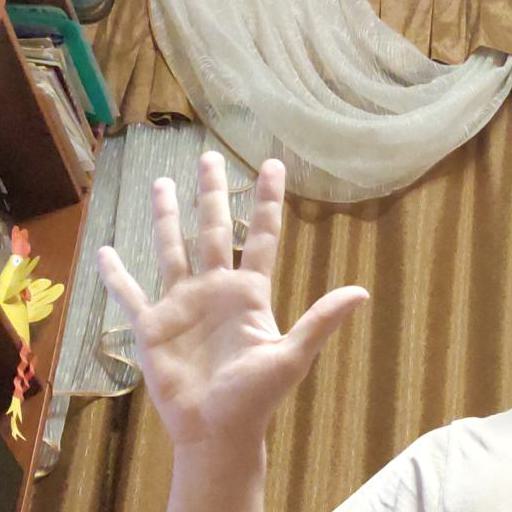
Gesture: palm